Mali

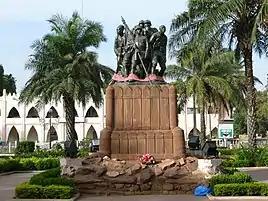
WWI Commemorative Monument to the "Armée Noire"

Opposition to the corrupt and dictatorial regime of General Moussa Traoré grew during the 1980s. During this time strict programs, imposed to satisfy demands of the International Monetary Fund, brought increased hardship upon the country's population, while elites close to the government supposedly lived in growing wealth. The government continued to attempt economic reforms, and the populace became increasingly dissatisfied. In response to growing demands for multi-party democracy, the Traoré regime allowed some limited political liberalization in the late 1980s, but refused to usher in a full-fledged democratic system.